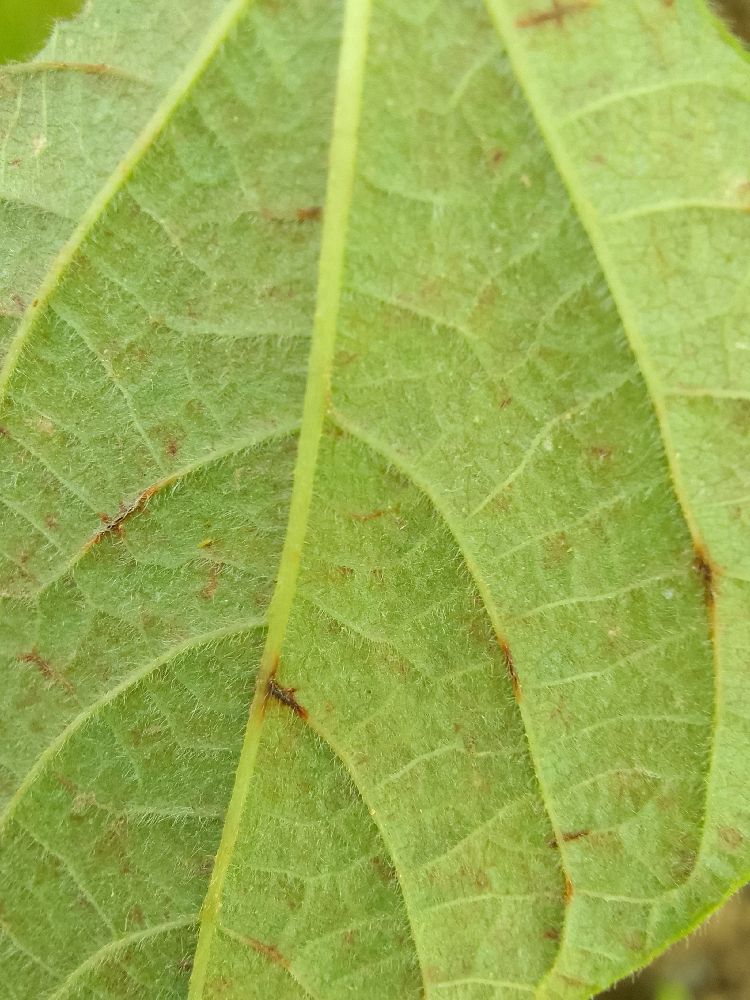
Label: anthracnose